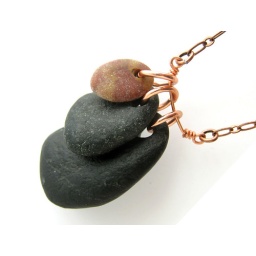
Natural black obsidian and a natural red pebble in one of my newest Rock Collections necklaces.